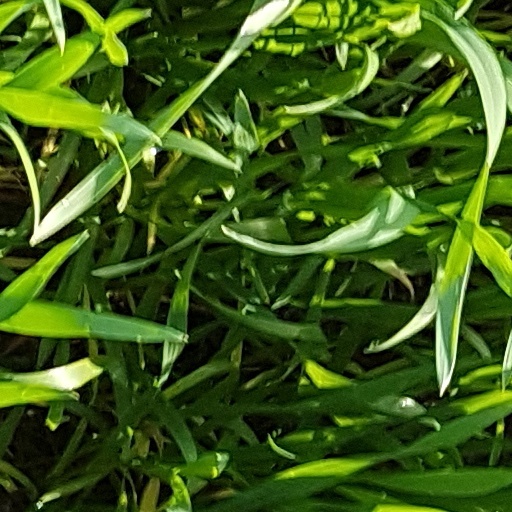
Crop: wheat